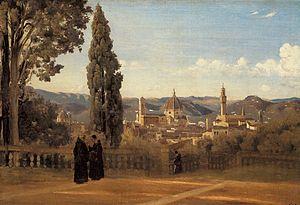
Les règles de composition en peinture occidentale sont un ensemble de techniques qui varient suivant les peintres, les styles, les mouvements et les époques et qui peuvent être aussi mélangées.